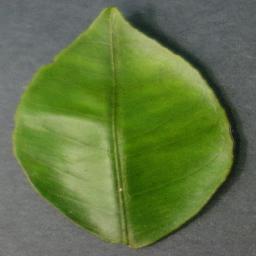
Label: Orange___Haunglongbing_(Citrus_greening)